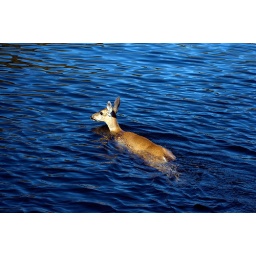
Deer swimming off one of the islands near the plant in Madeira.